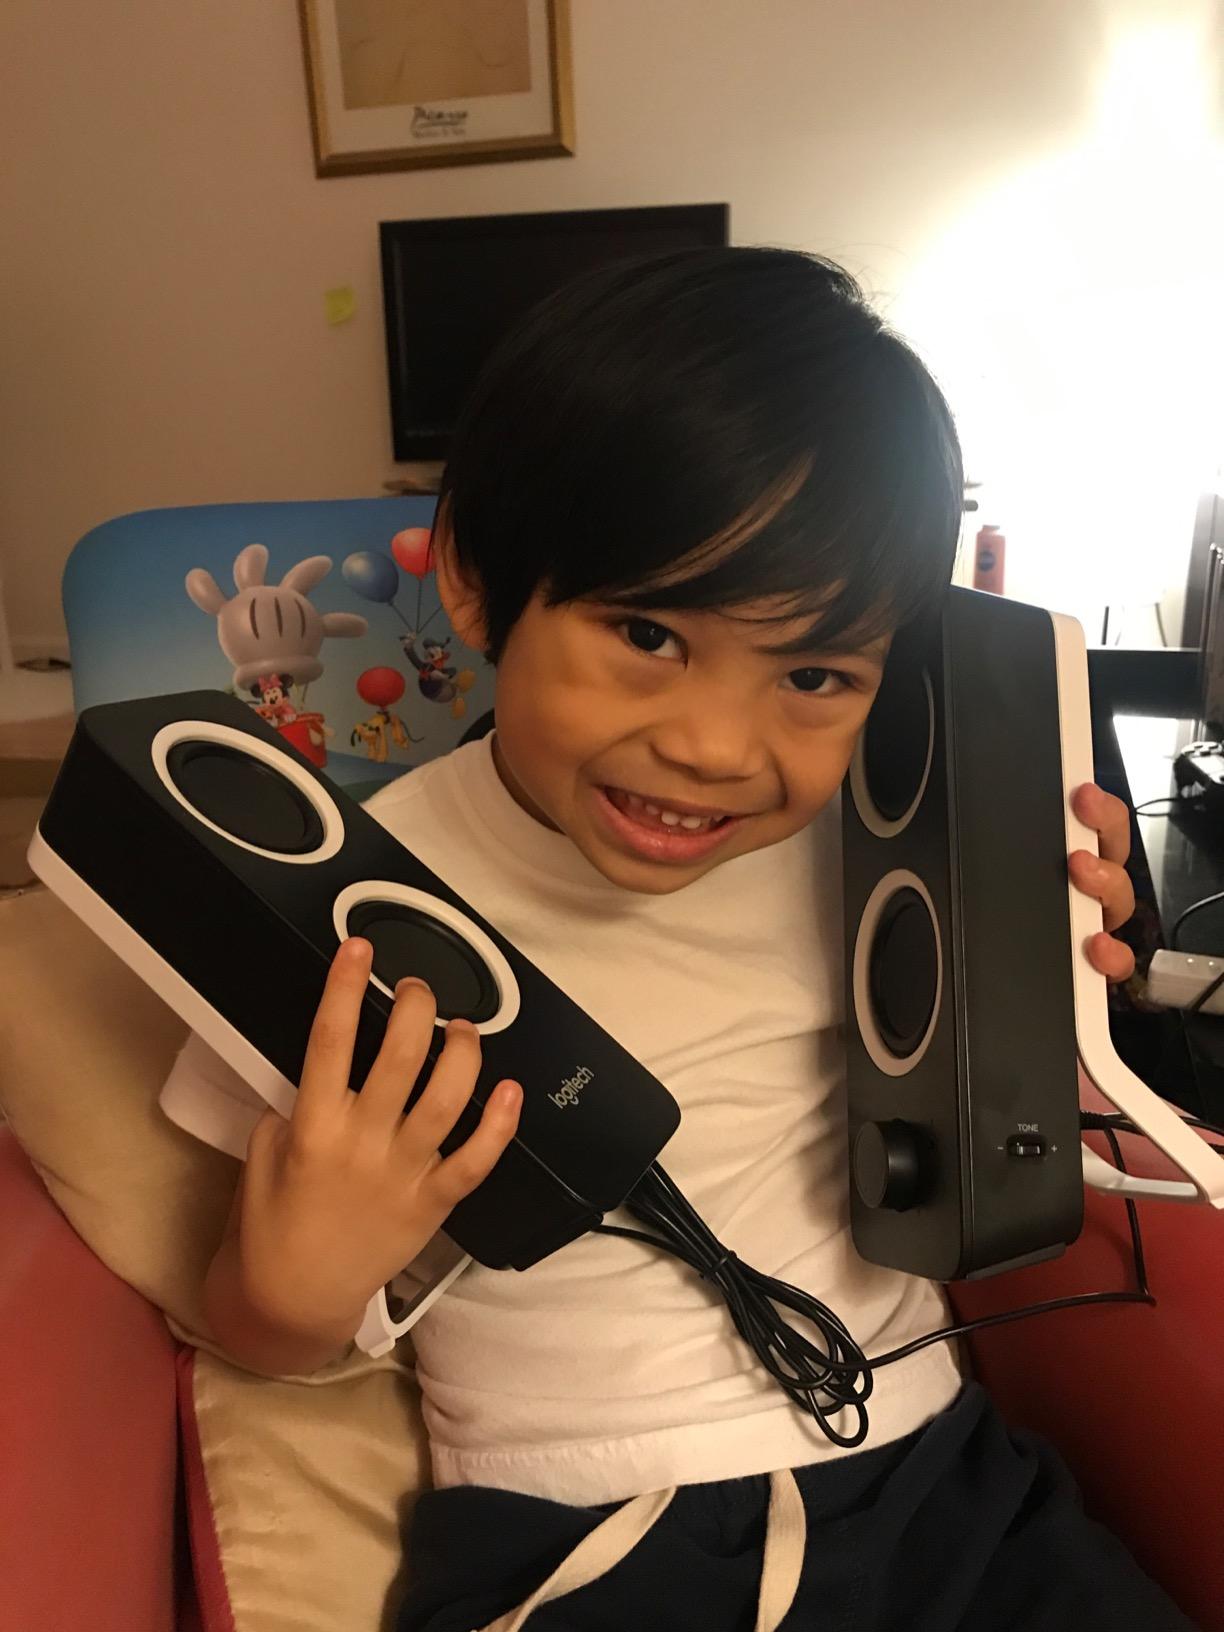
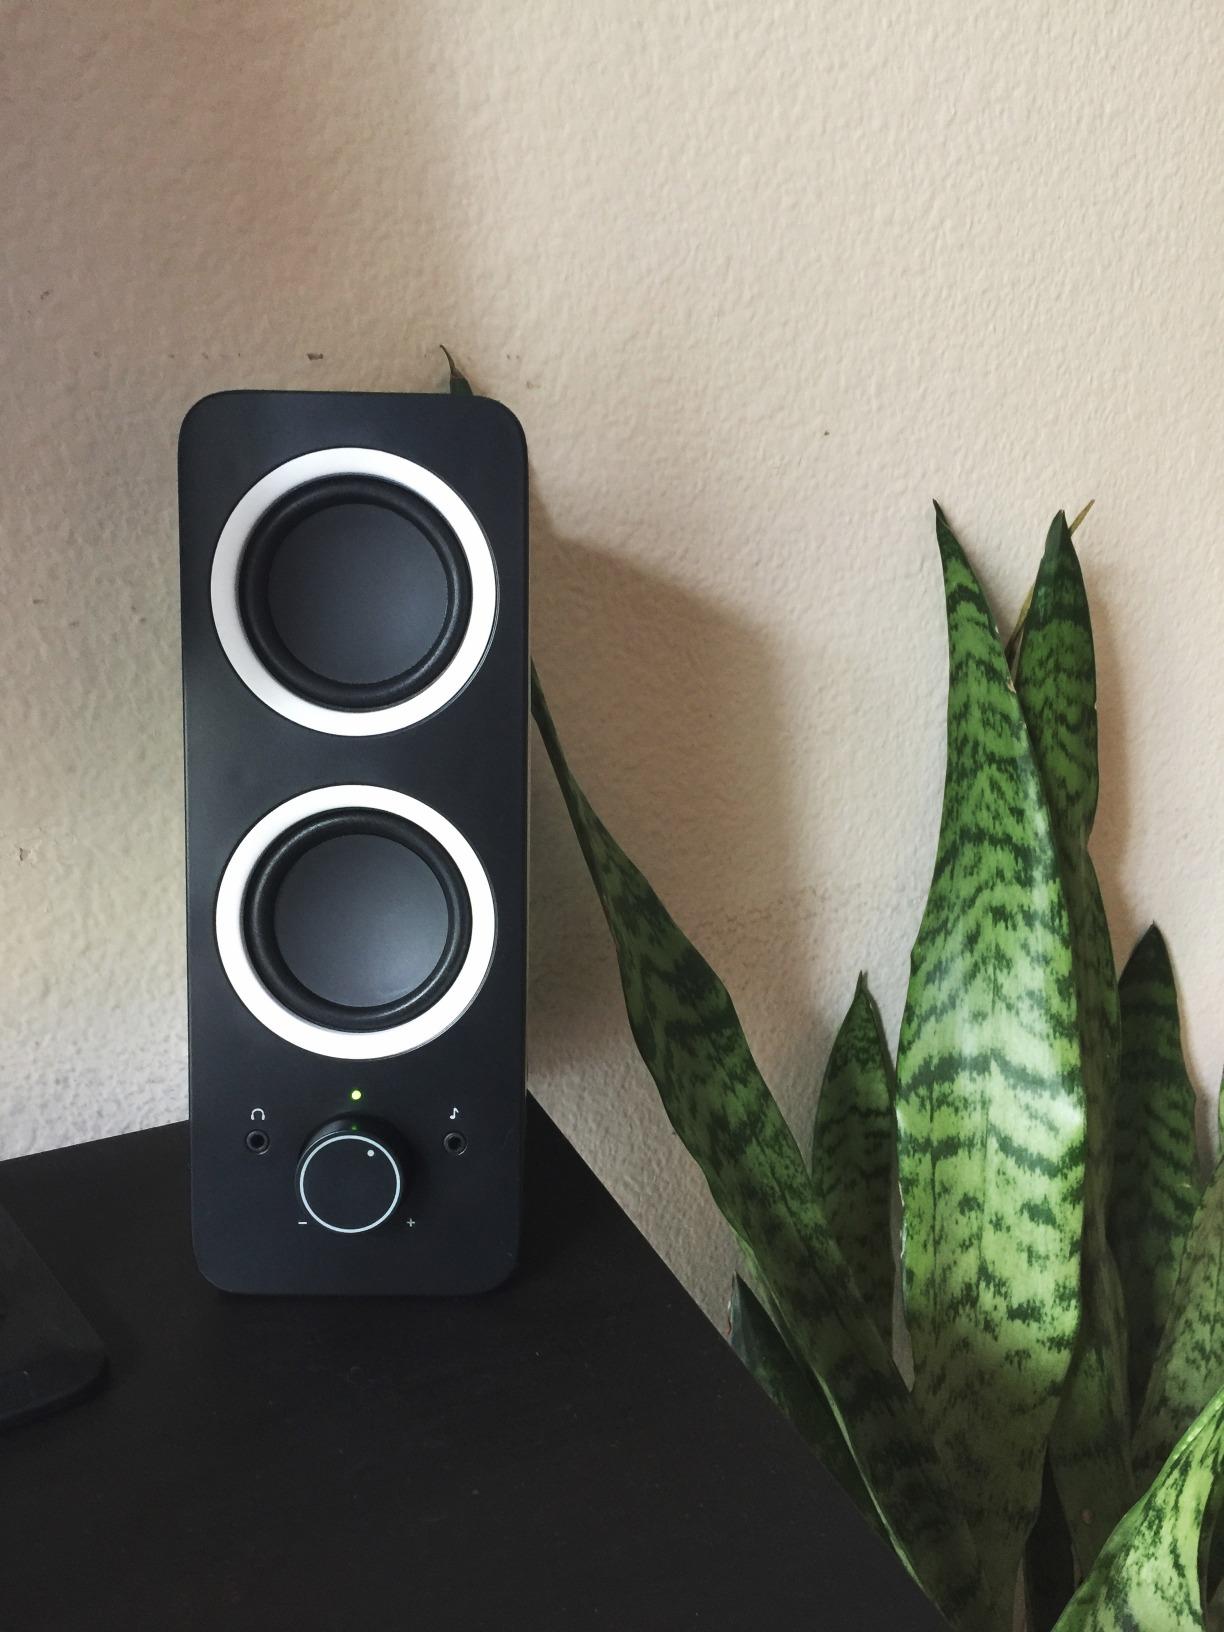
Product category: speaker
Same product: yes